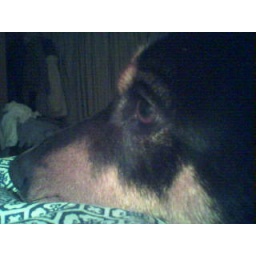
monkey in bed